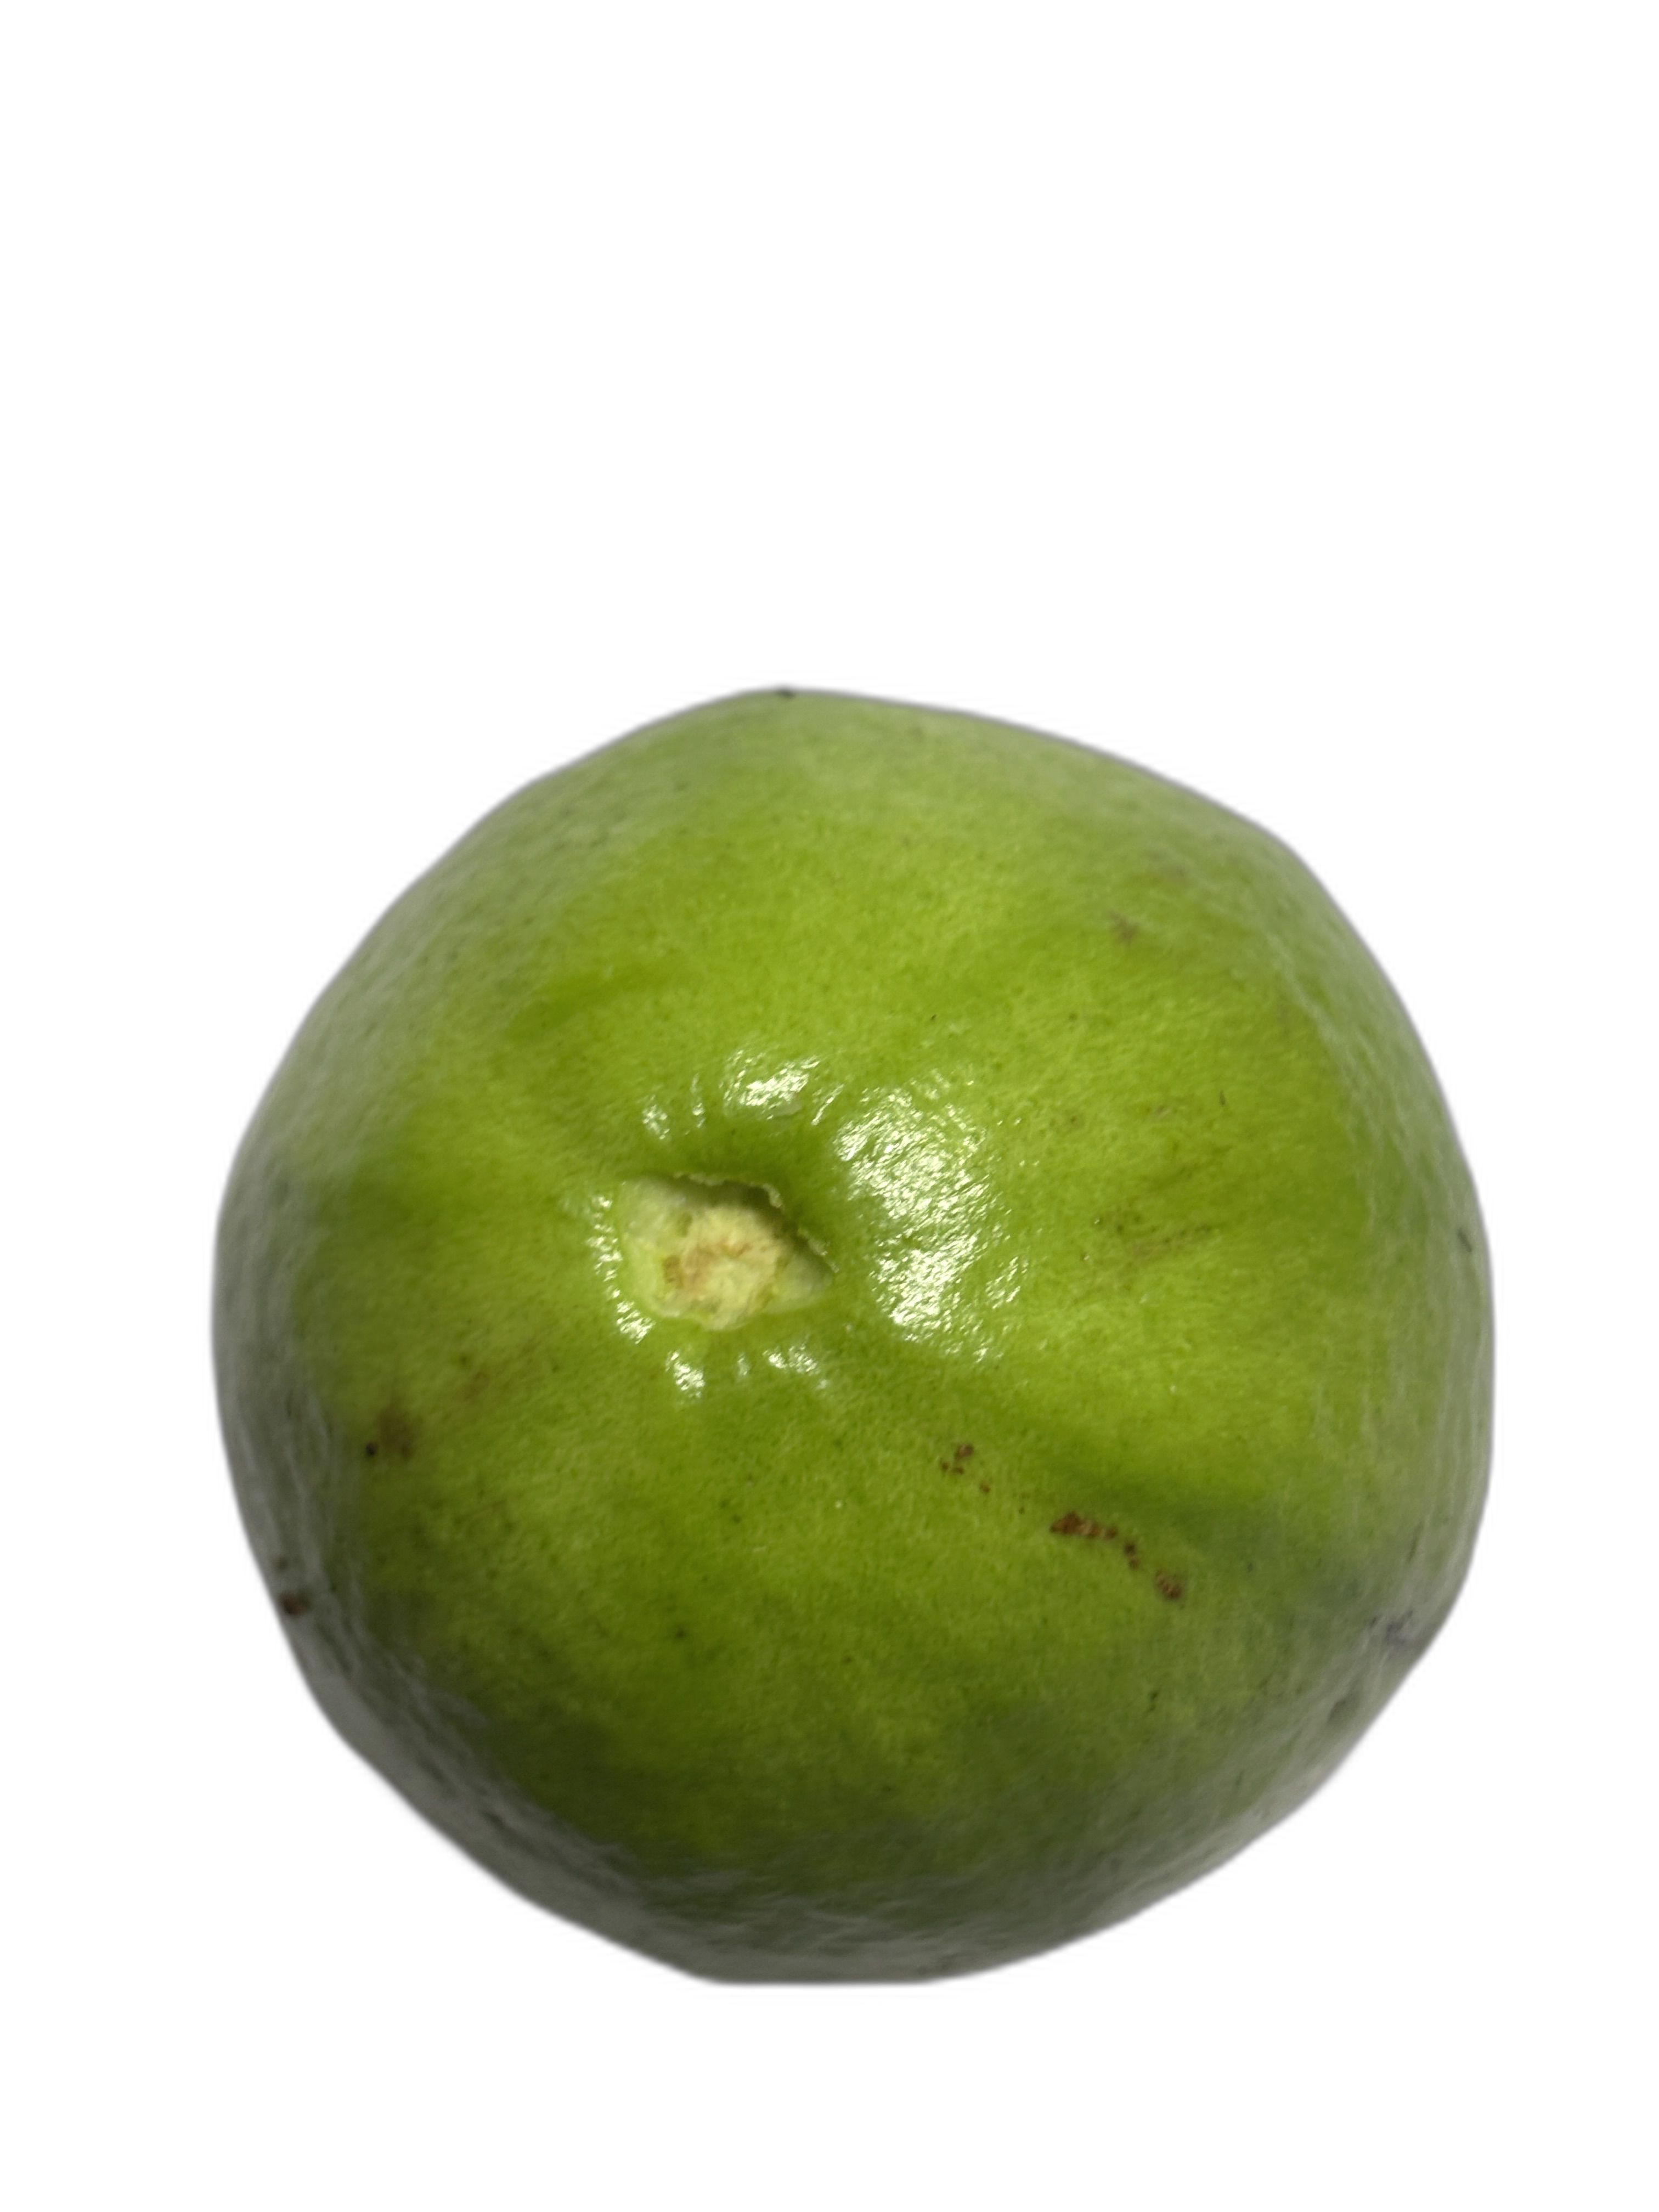
Plant part: fruit
Disease: Healthy